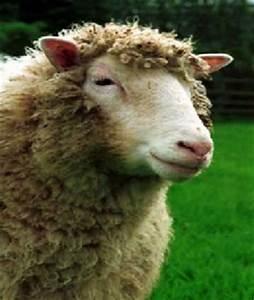
sheep